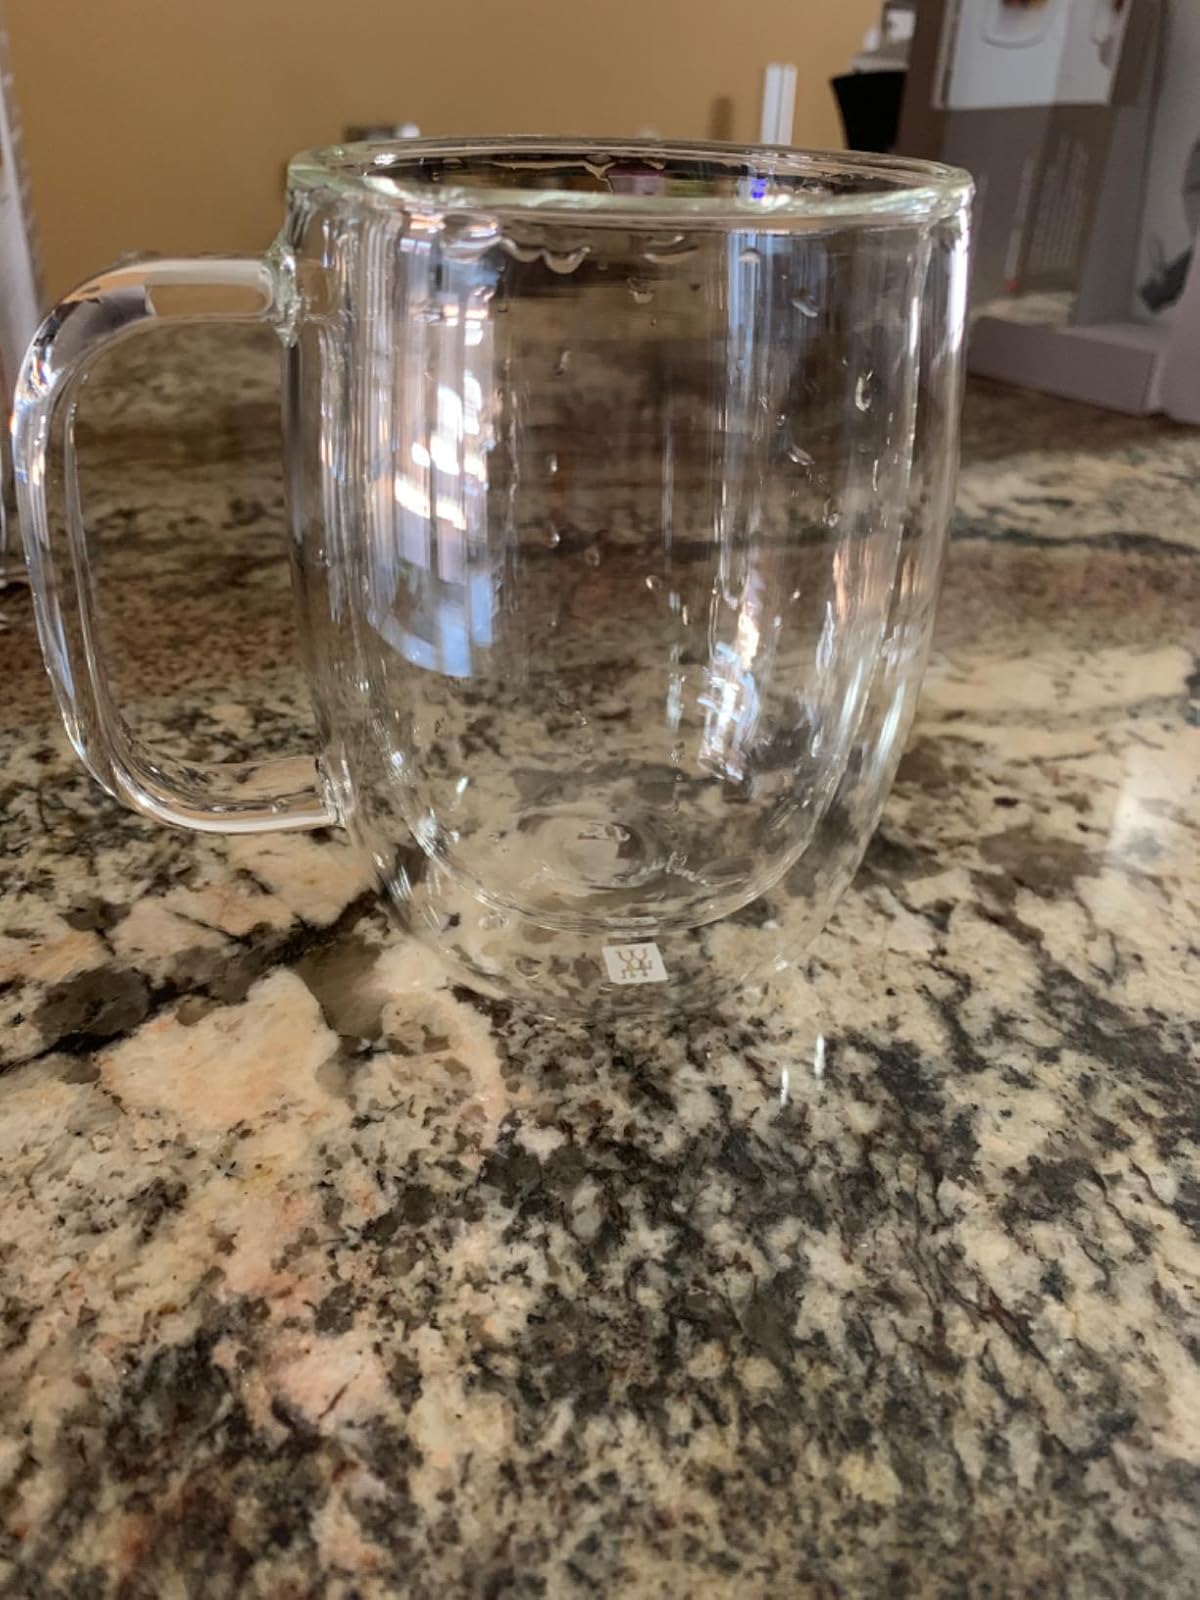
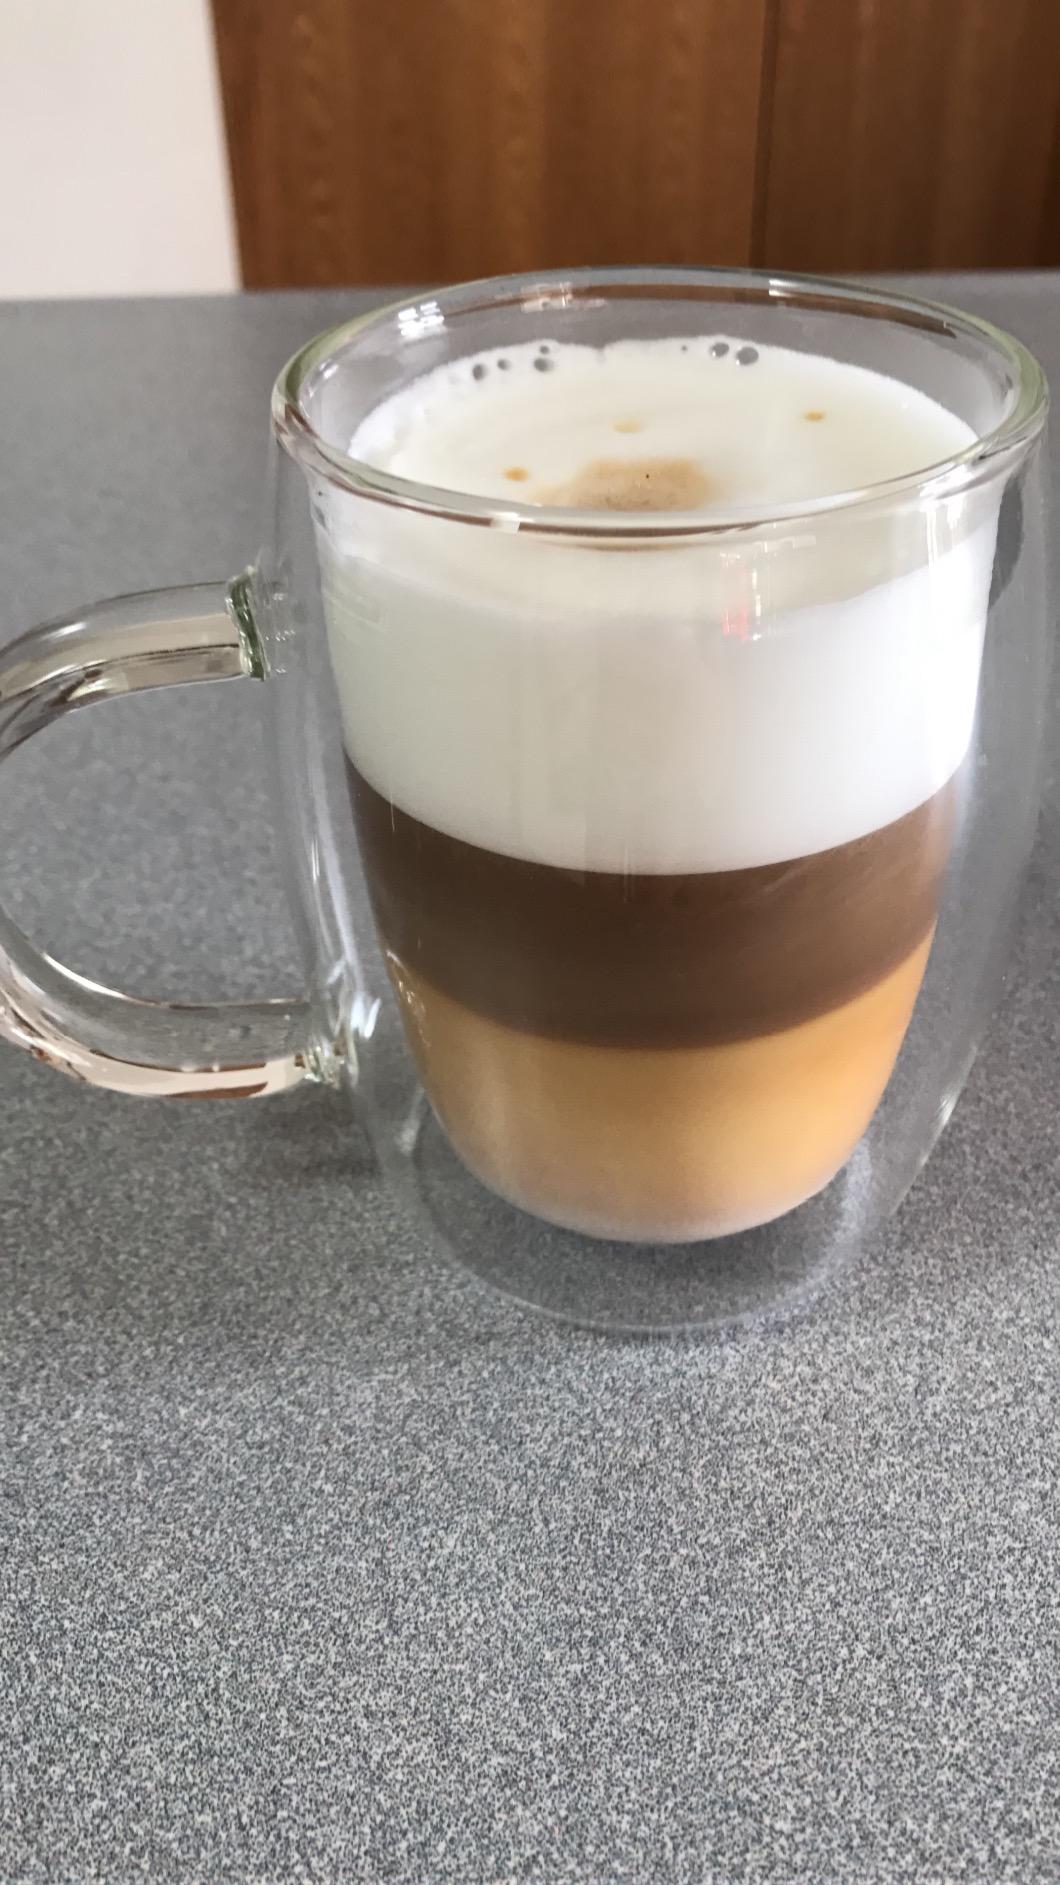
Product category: items_mug
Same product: no